Matt Parker

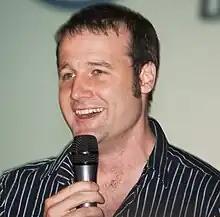
Parker speaking at QED in 2011

After college, Parker taught maths in Australia for a while before moving to London and continuing teaching. He became involved in support education, working with universities and other organizations to arrange maths talks. He later returned to teaching, before stopping after one year. He now helps students communicate mathematics to other people, speaks at schools, does media work, and occasionally writes about maths. His goal is "to get more people more excited about maths."